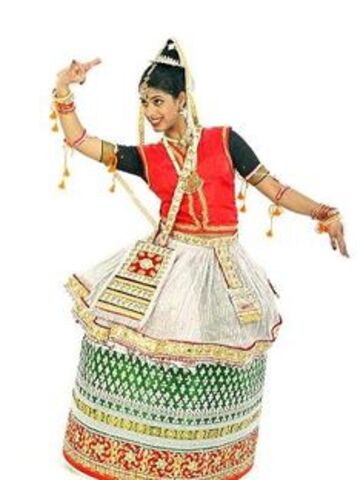
Dance form: manipuri